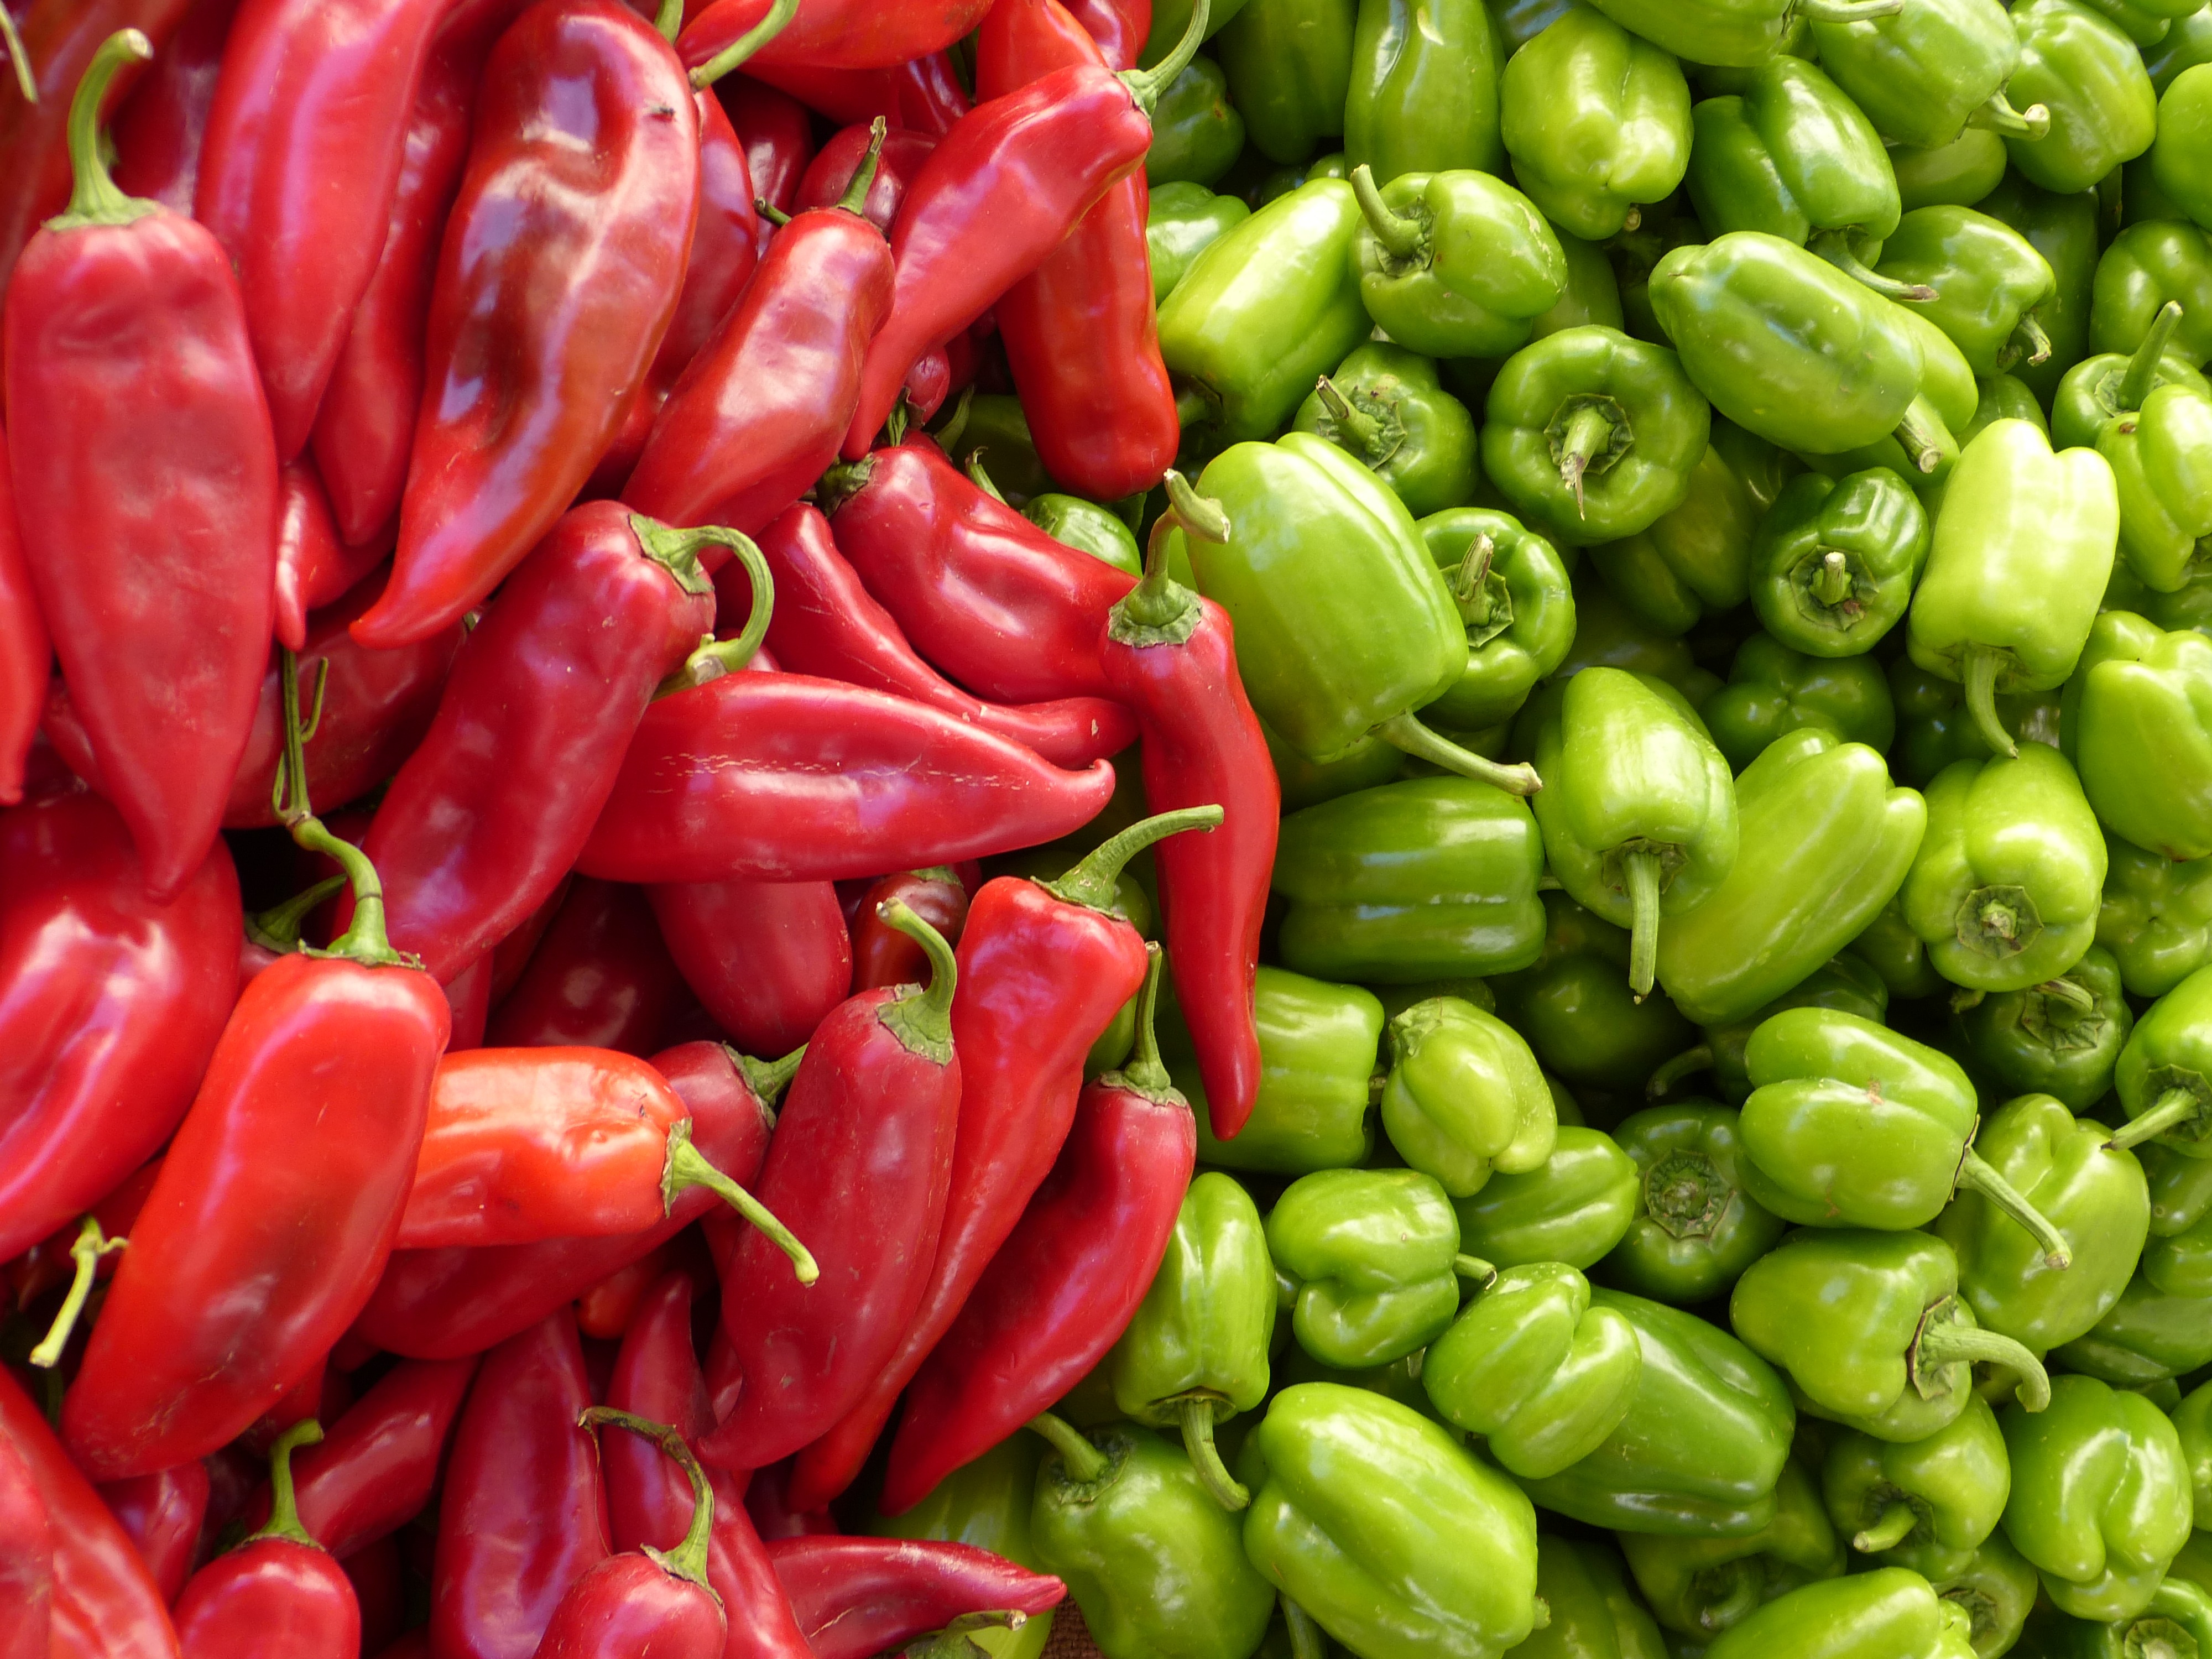
plant, food, green, red, produce, vegetable, vegetables, peppers, bell pepper, ingredients, flowering plant, jalapeno, chili pepper, chilli peppers, cayenne pepper, land plant, bird's eye chili, serrano pepper, malagueta pepper, peperoncini, bell peppers and chili peppers, pimiento, tabasco pepper